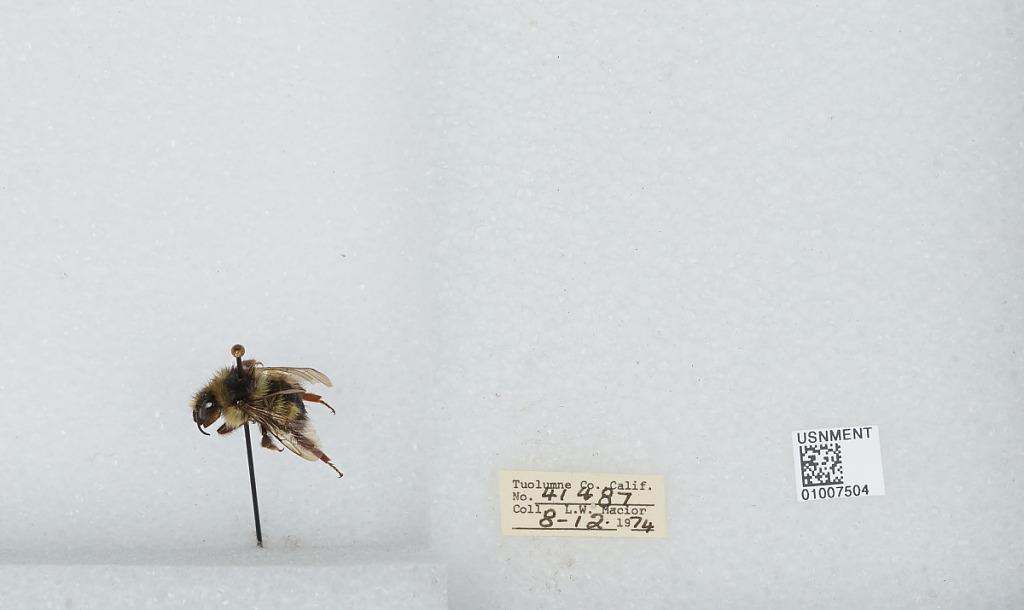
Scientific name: Bombus (Pyrobombus) flavifrons Cresson
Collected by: L. Macior
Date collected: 1974-8-12
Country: United States
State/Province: California
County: Tuolumne
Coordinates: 38.02, -119.94